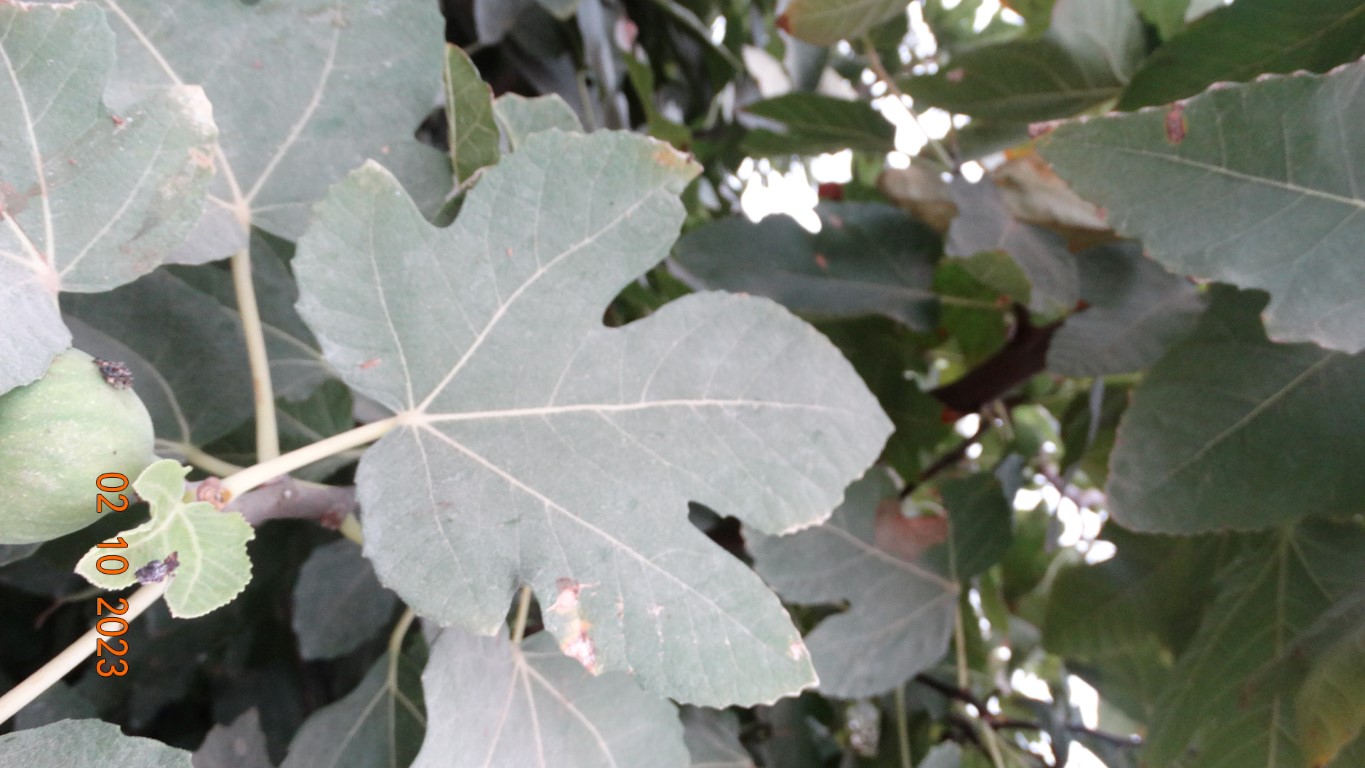
Label: healthy